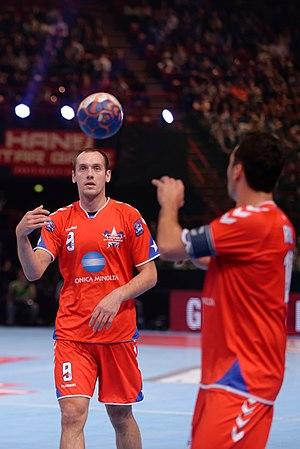
Paweł Podsiadło (de face) fait une passe à Valero Rivera lors du Hand Star Game 2013 au Palais Omnisports de Paris-Bercy, le 7 décembre 2013.